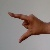
The image shows a hand gesture representing the letter 'Z' in Indian Sign Language.